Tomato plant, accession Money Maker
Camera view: bottom (45 deg); turntable rotation: 150 degrees
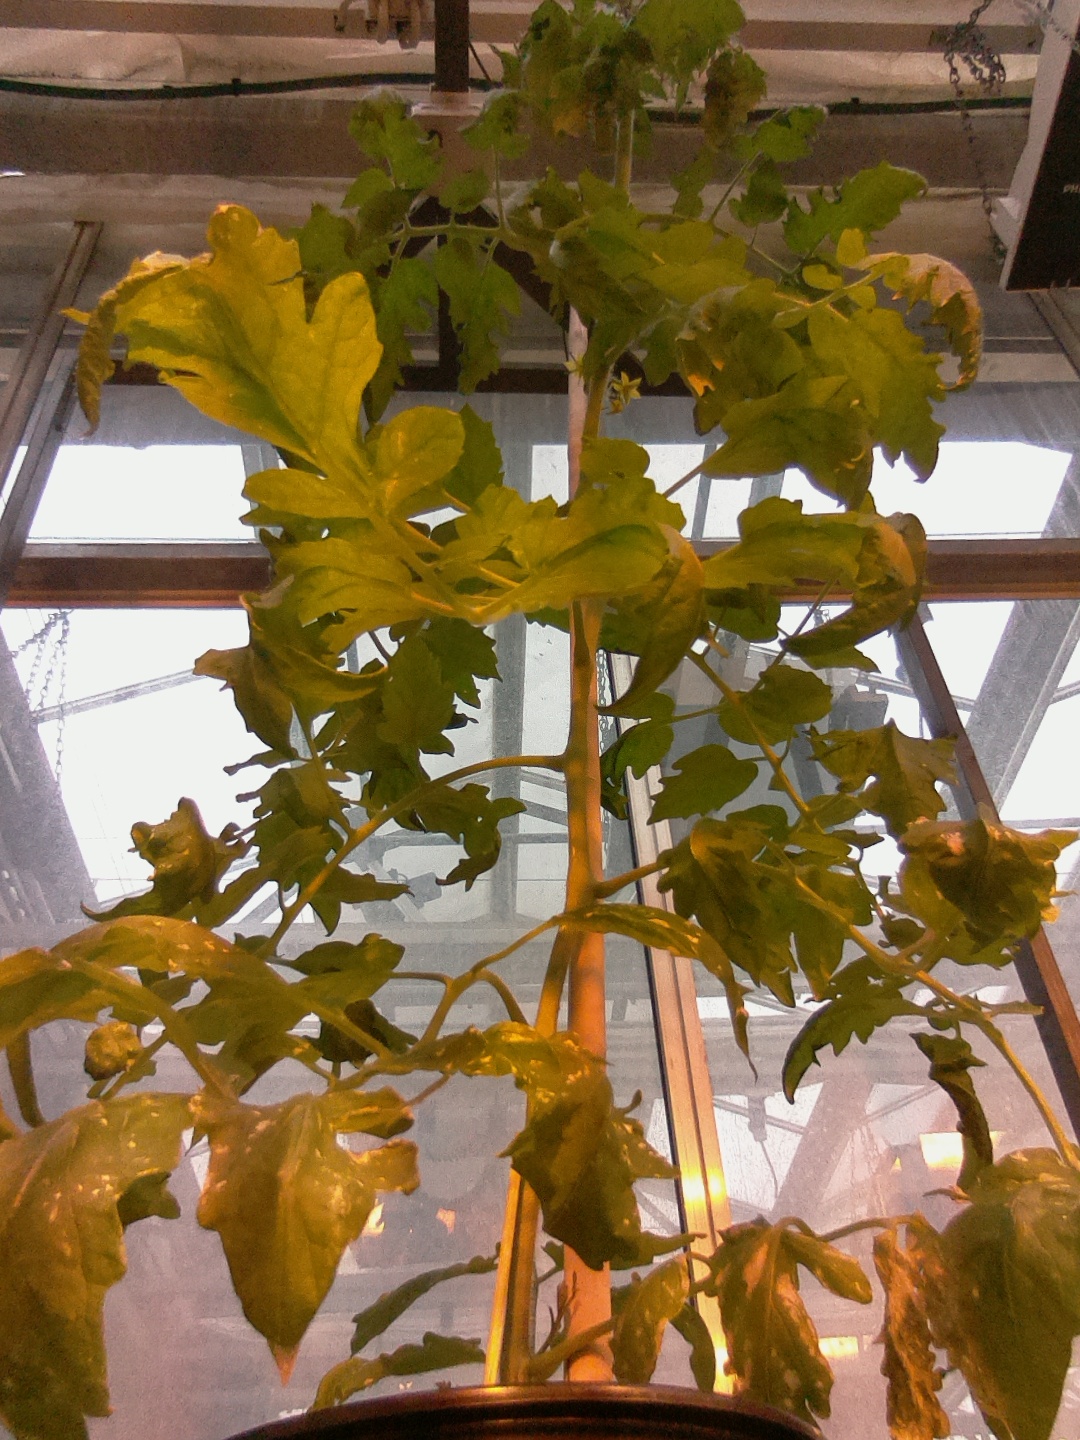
BBCH growth stage 65: Full flowering, 50%-60% of flowers open, first petals falling